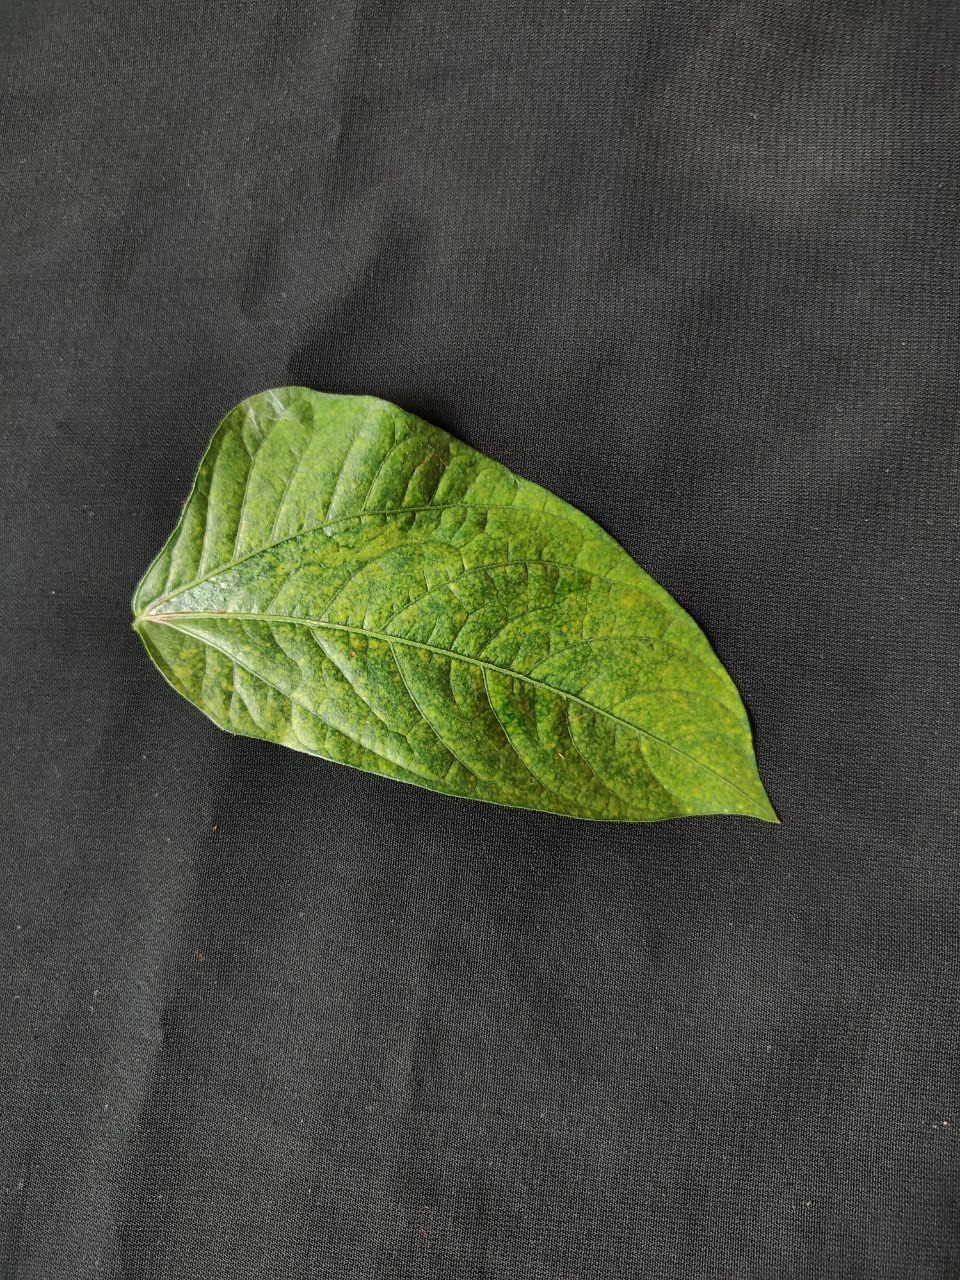
Crop: cowpea
Leaf condition: Mosaic Virus